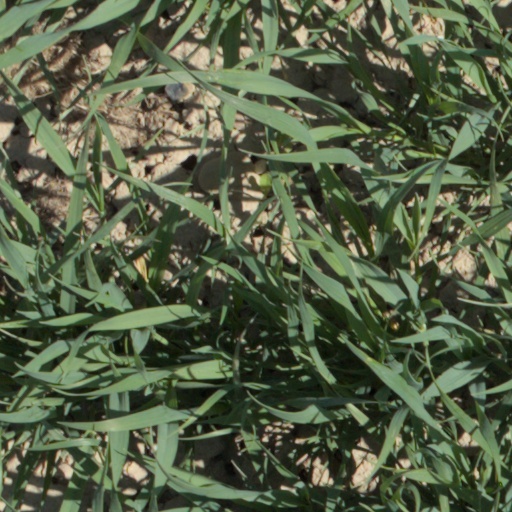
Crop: wheat